St. Patrick's Cathedral (New York City)

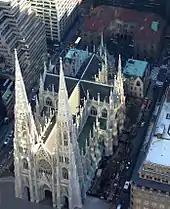
View from Rockefeller Center

The new St. Patrick's Cathedral opened on May 25, 1879. Thirty-five bishops and six archbishops attended the dedication. St. Patrick's was met with a generally positive reception from the media. The "Baltimore Sun", for example, called it the "finest church edifice on the American continent". Not all critics spoke of the cathedral positively; journalist Clarence Cook authored a criticism that architectural historian Robert A. M. Stern characterized as being "underpinned with religious and ethnic bigotry". Cook perceived the facade as being full of "clumsy repetition", and he wrote of the interior: "Words cannot express the paltry character of the internal finish of this vaunted structure." The new St. Patrick's Cathedral and Temple Emanu-El comprised the first non-Protestant houses of worship on the midtown section of Fifth Avenue. At the time, the cathedral was far removed from the developed portions of the city. The first bishop consecrated in the new cathedral was the Michael J. O'Farrell of Trenton, New Jersey, who became the first bishop of the Diocese of Trenton.